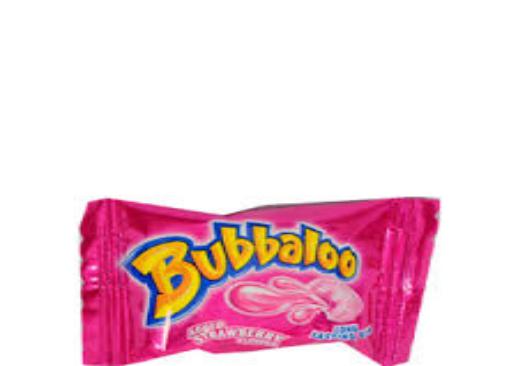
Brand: Bubbaloo
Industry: Food